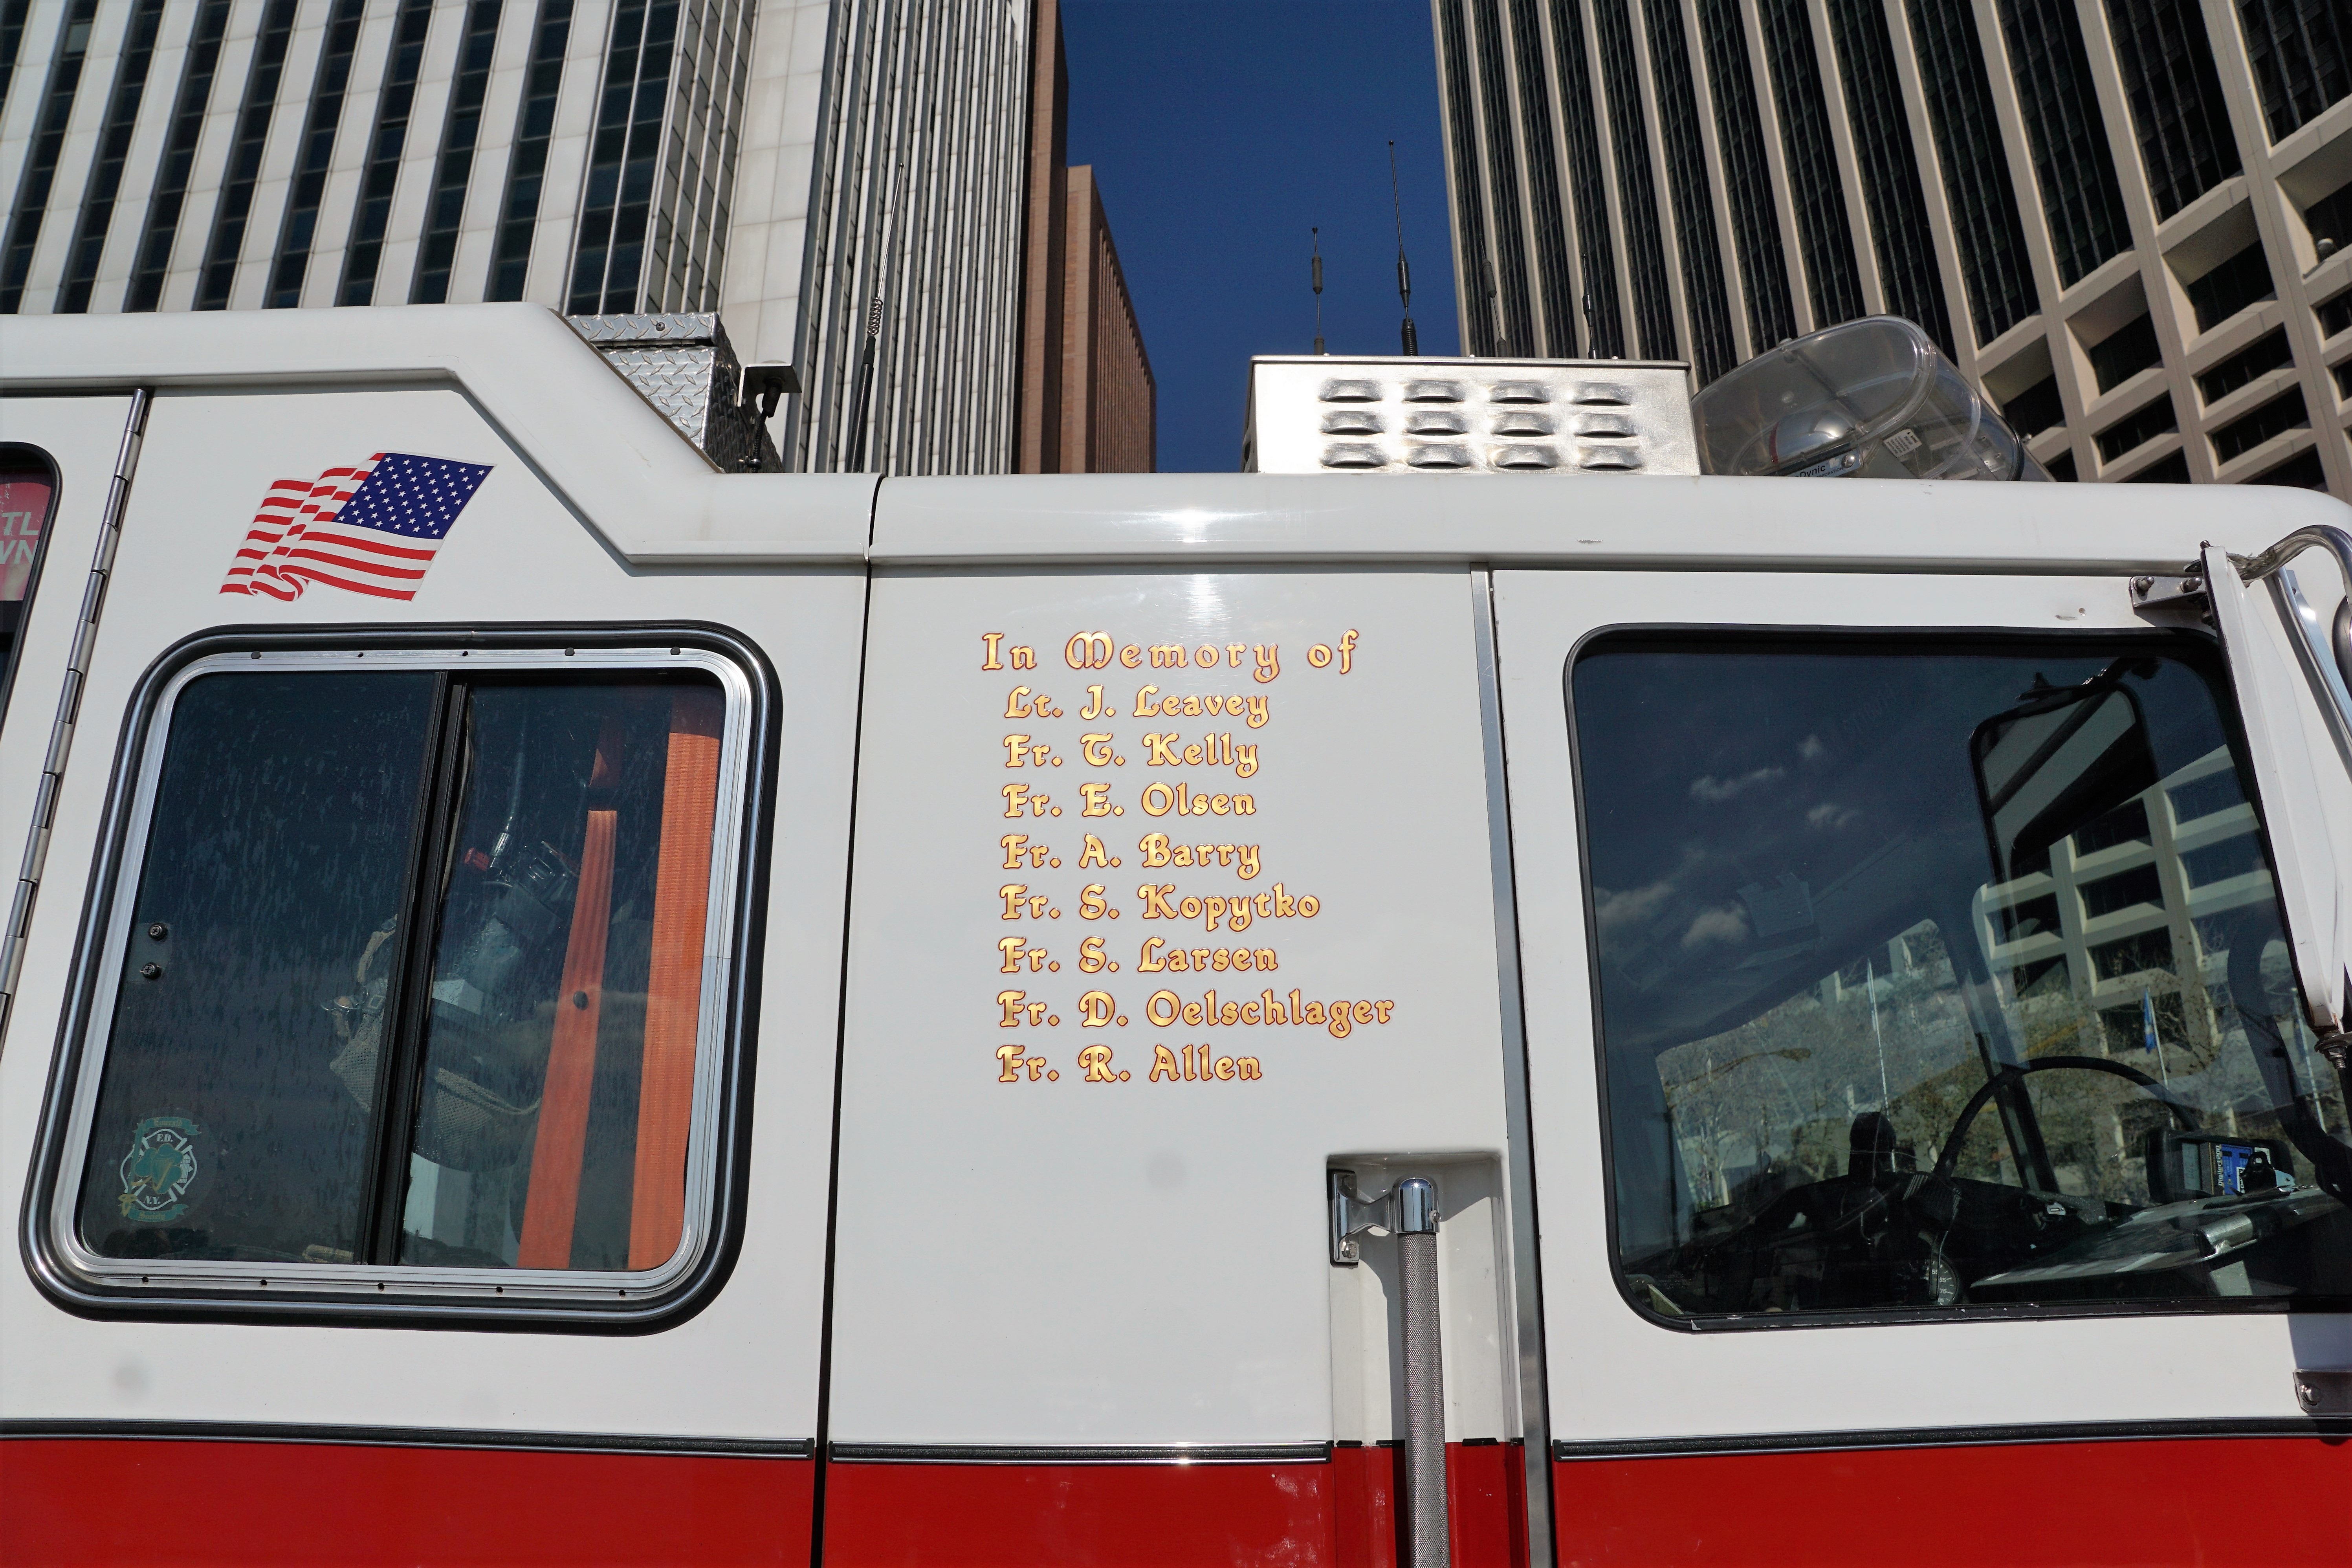
car, window, new york, manhattan, transport, red, vehicle, flight, usa, america, fire, auto, death, world trade center, public transport, list, save, misfortune, savior, 11 september